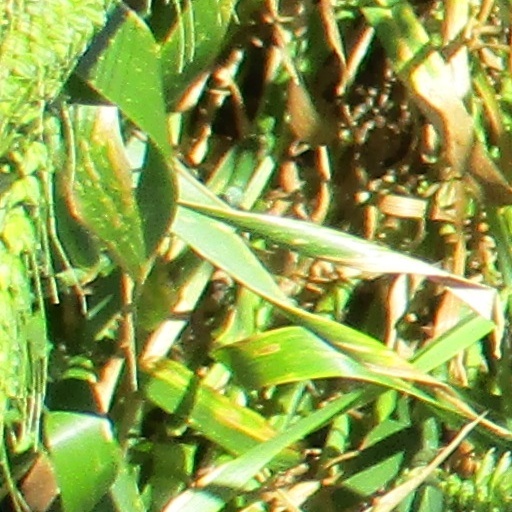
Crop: wheat